Ralph Chesnauskas

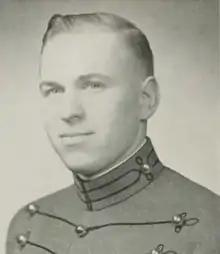
Chesnauskas from 1956 "Howitzer"

Ralph Joseph Chesnauskas (born c. 1935) was an American football player.